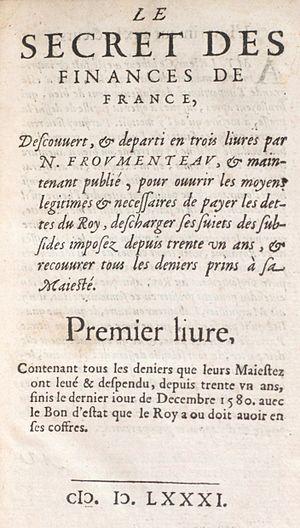
Froumenteau (Nicolas Barnaud): Secret des Finances de France
"Nicolas Barnaud, originaire de Crest dans le Dauphiné, est un médecin, alchimiste paracelsien et pamphlétaire huguenot. Proche des Monarchomaques Théodore de Bèze et François Hotman, il est l'auteur probable, sous le pseudonyme d'""Eusèbe philadelphe Cosmopolite"", du Réveille-matin des François.